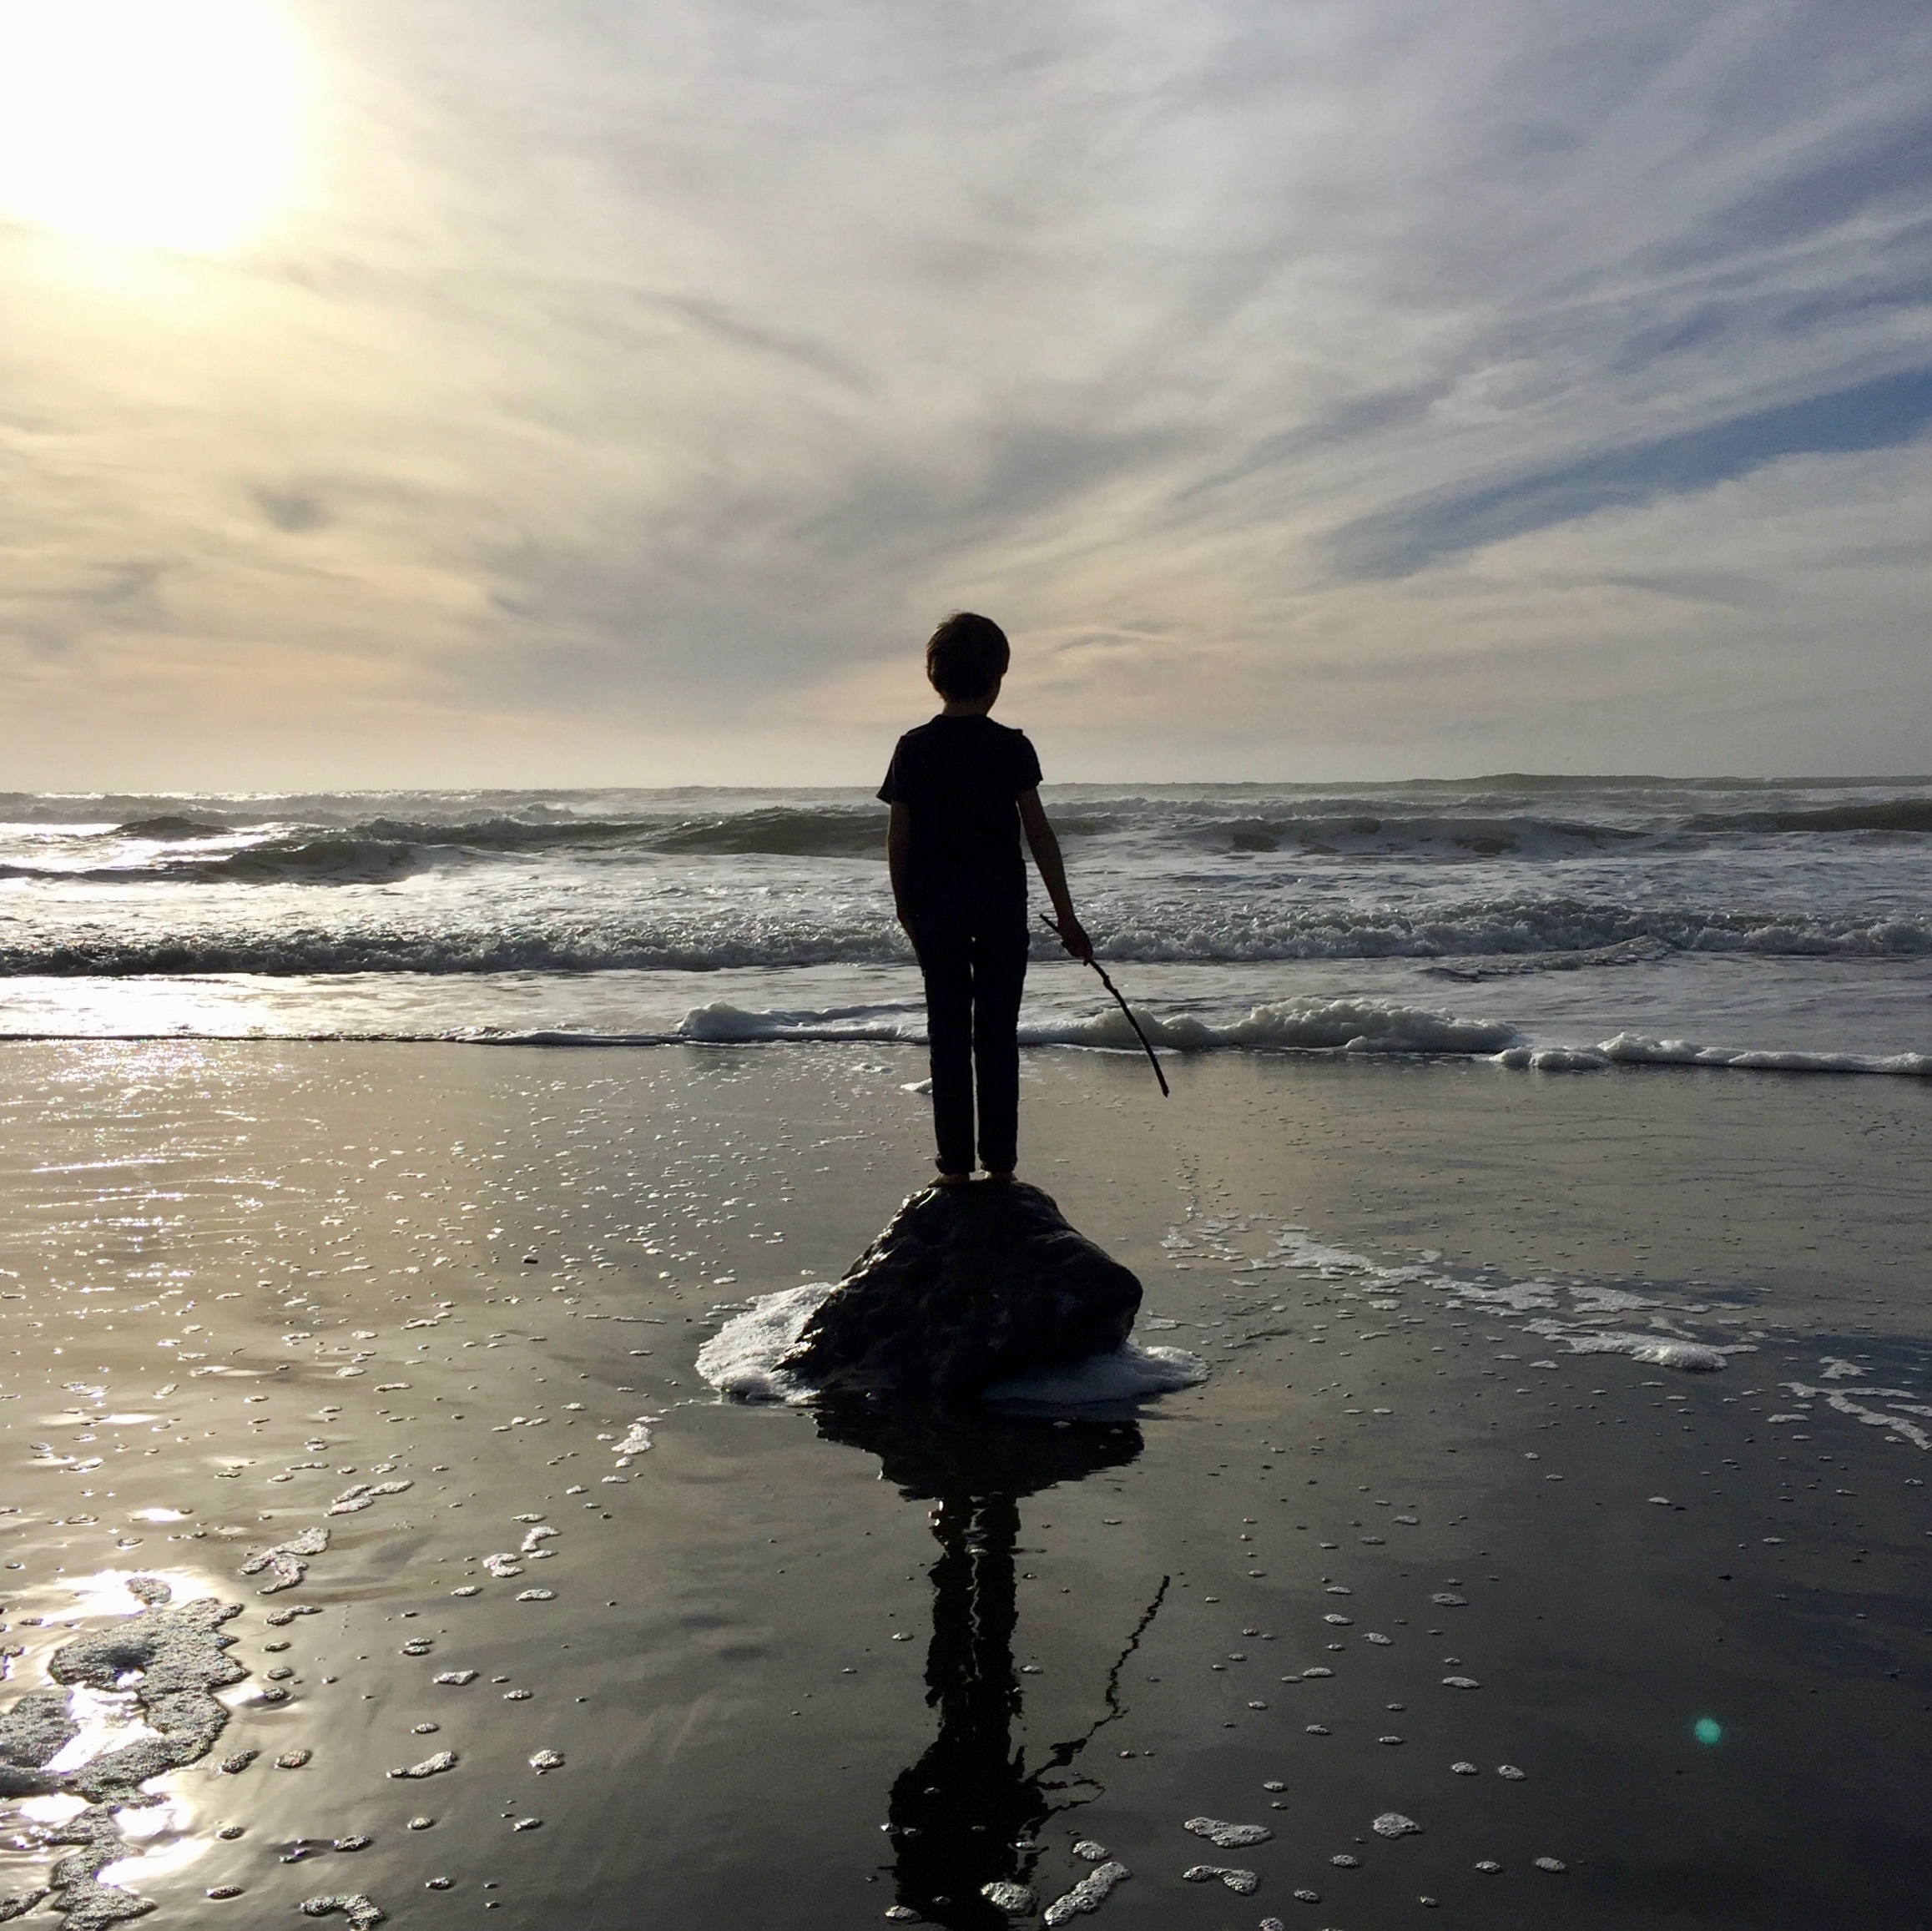
beach, sea, coast, water, sand, ocean, horizon, sunset, sunlight, morning, shore, wave, reflection, body of water, wind wave